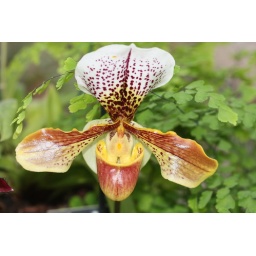
One of the many Orchids on display in the glass house at Wisley Gardens